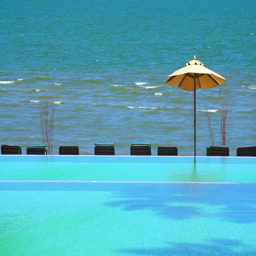
pool on the beach , swimming pool with umbrella and chair , sea